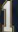
Number: 1